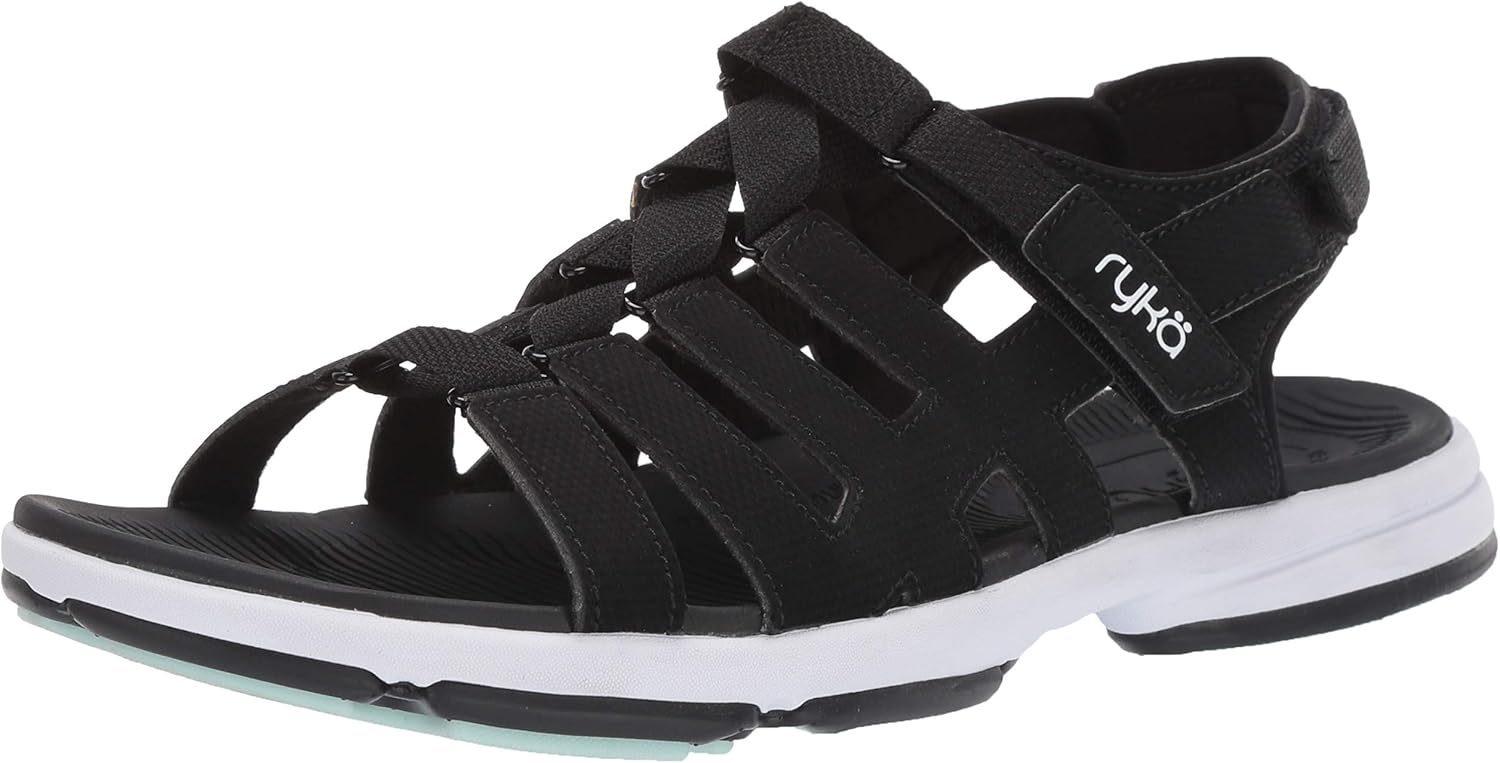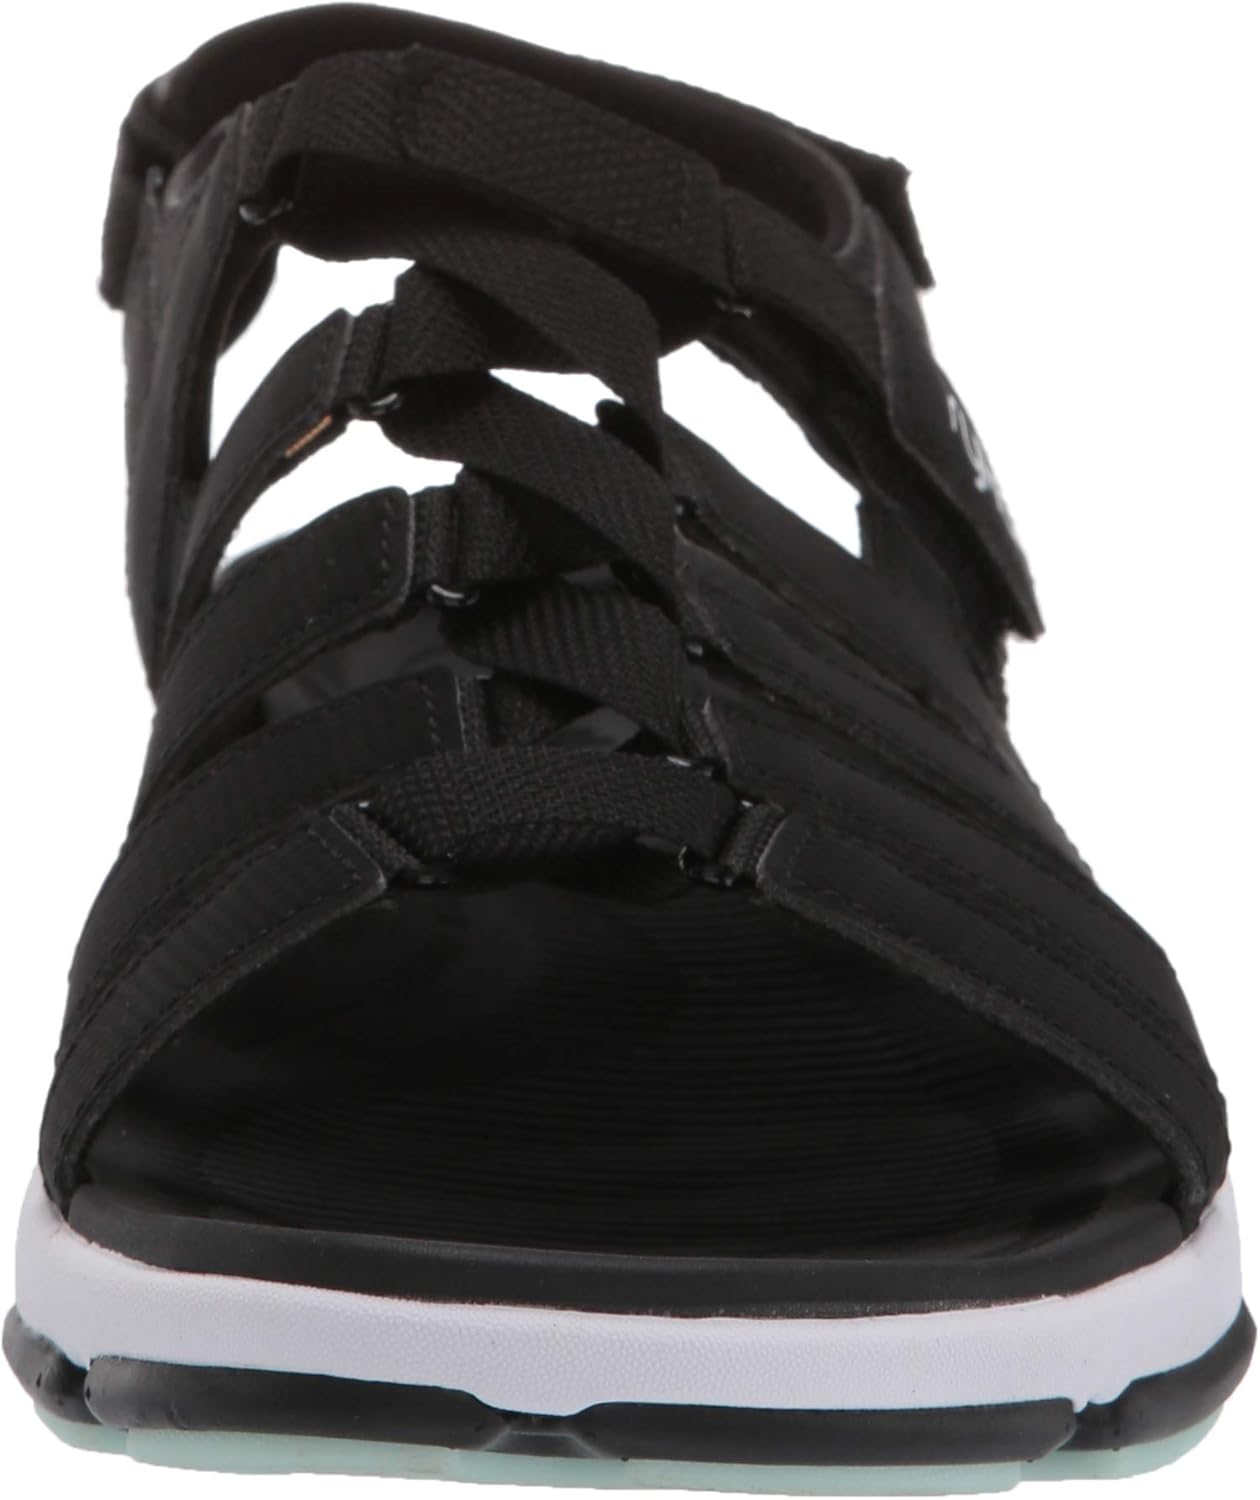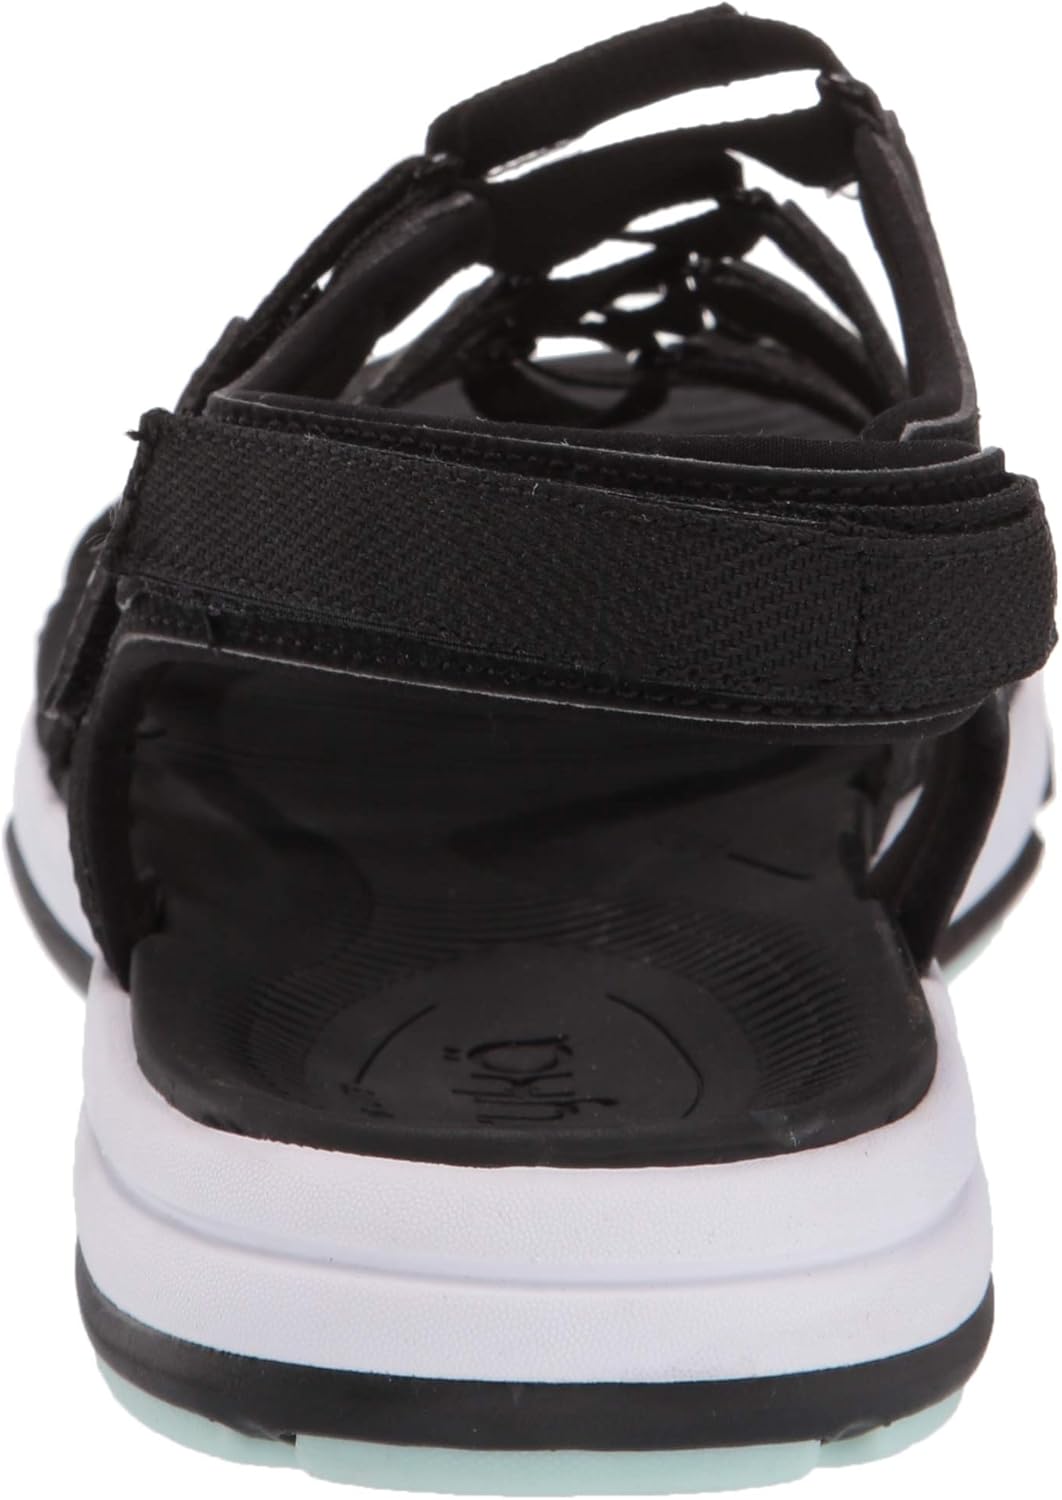
Ryka Women's Devoted
Category: AMAZON FASHION
Your go-to sandal for the season. This sporty, sun-loving style features a leather upper in a gladiator-inspired silhouette with a molded anatomic footbed and a re-zorb lite midsole that makes every step effortless.
Features: Textile and Synthetic | Imported | Man Made sole | Faux leather with a heel sling strap and velcro closure. | Compression molded EVA with Q-contour anatomic shape. | RE-ZORB LITE and EVA. | TPR with fabric insert.